Broadview station

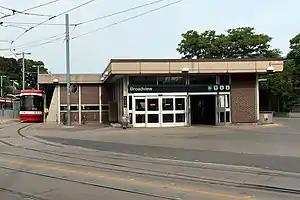
Station exterior

Broadview station was opened in 1966 as part of the original segment of the Bloor–Danforth line, from Keele station in the west to Woodbine station in the east. In that same year, the streetcar loop at Broadview station replaced the nearby Erindale Loop formerly located at the corner of Erindale and Broadview avenues.